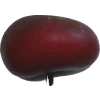
Label: nectarine_flat